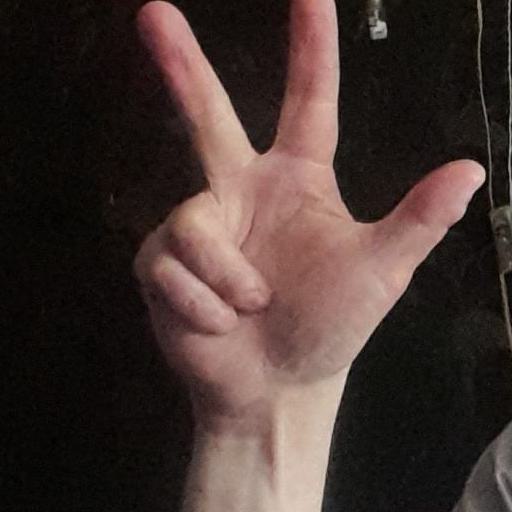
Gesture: three2